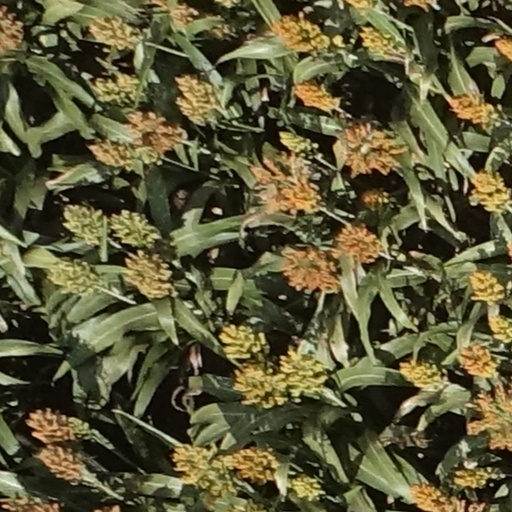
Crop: sorghum